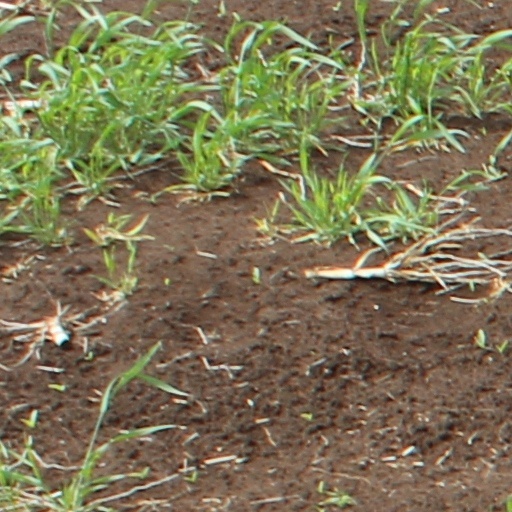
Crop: wheat